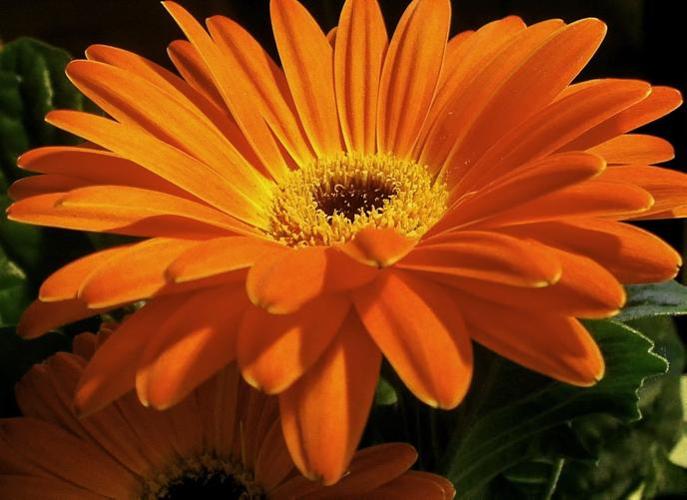
Label: barbeton daisy